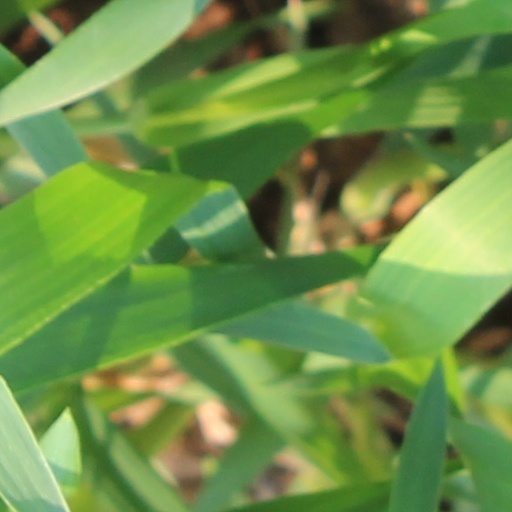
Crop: wheat